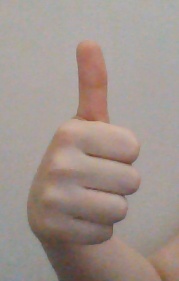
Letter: aleff